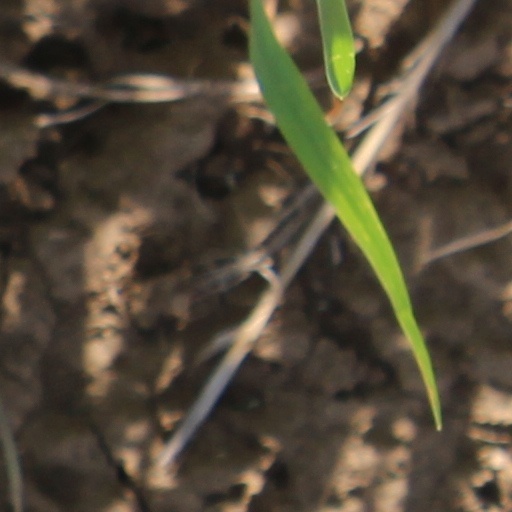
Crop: wheat